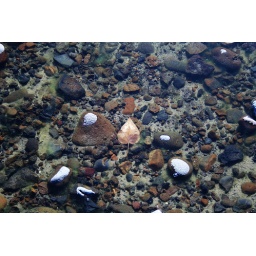
rocks in lake